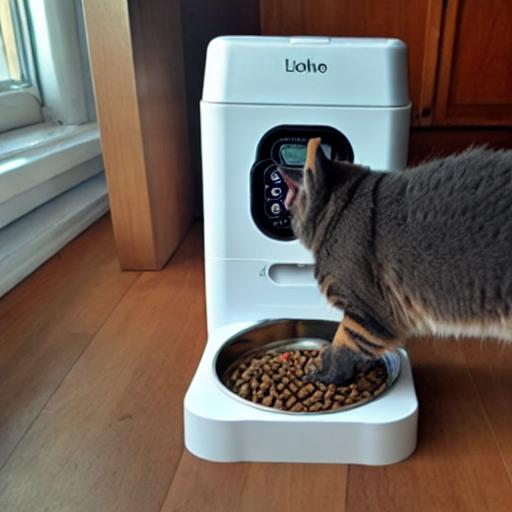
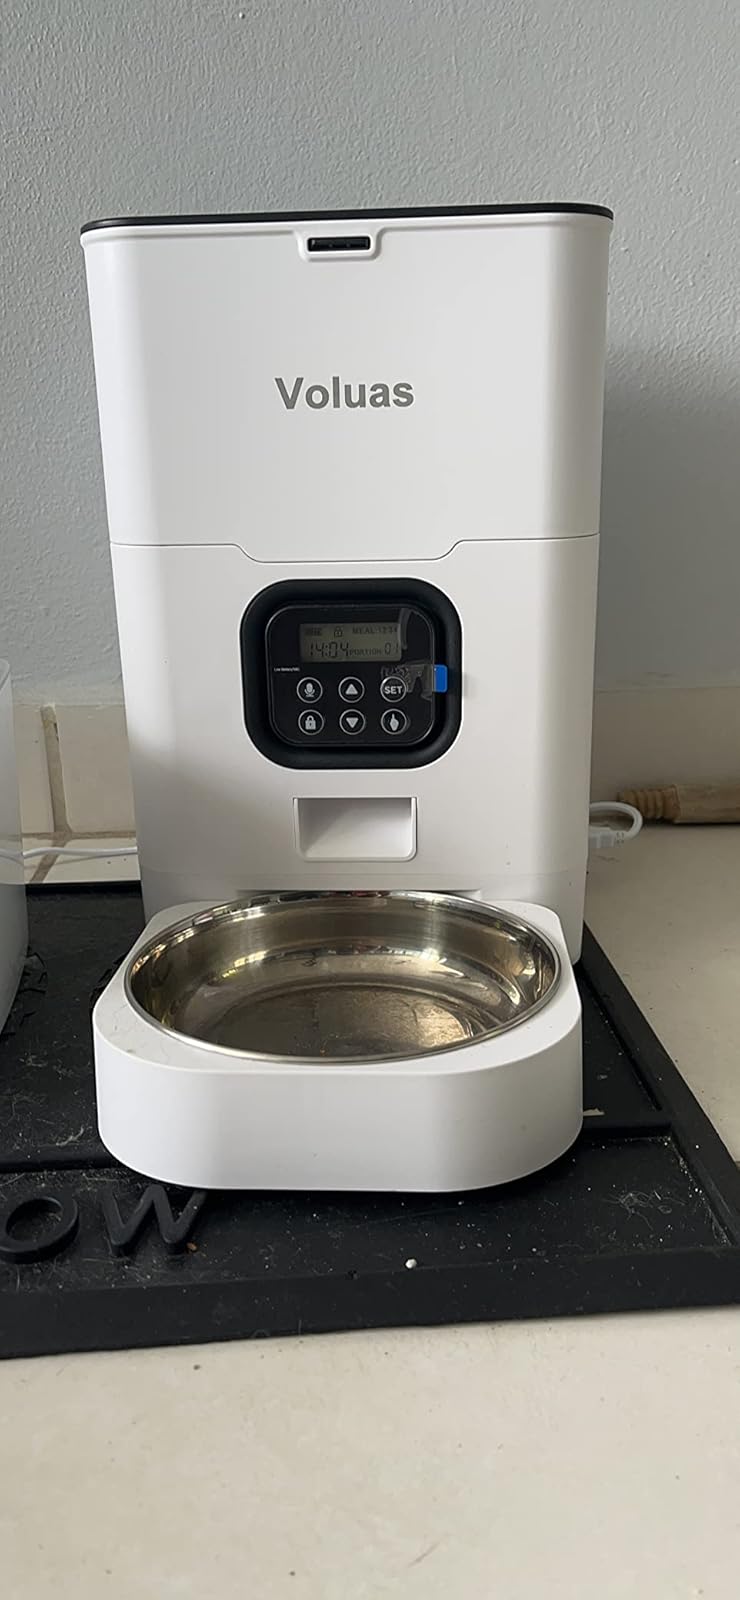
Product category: items_feeder
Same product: no